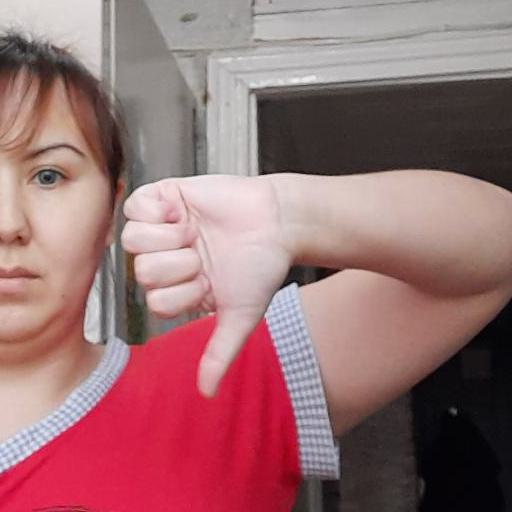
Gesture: dislike